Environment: real
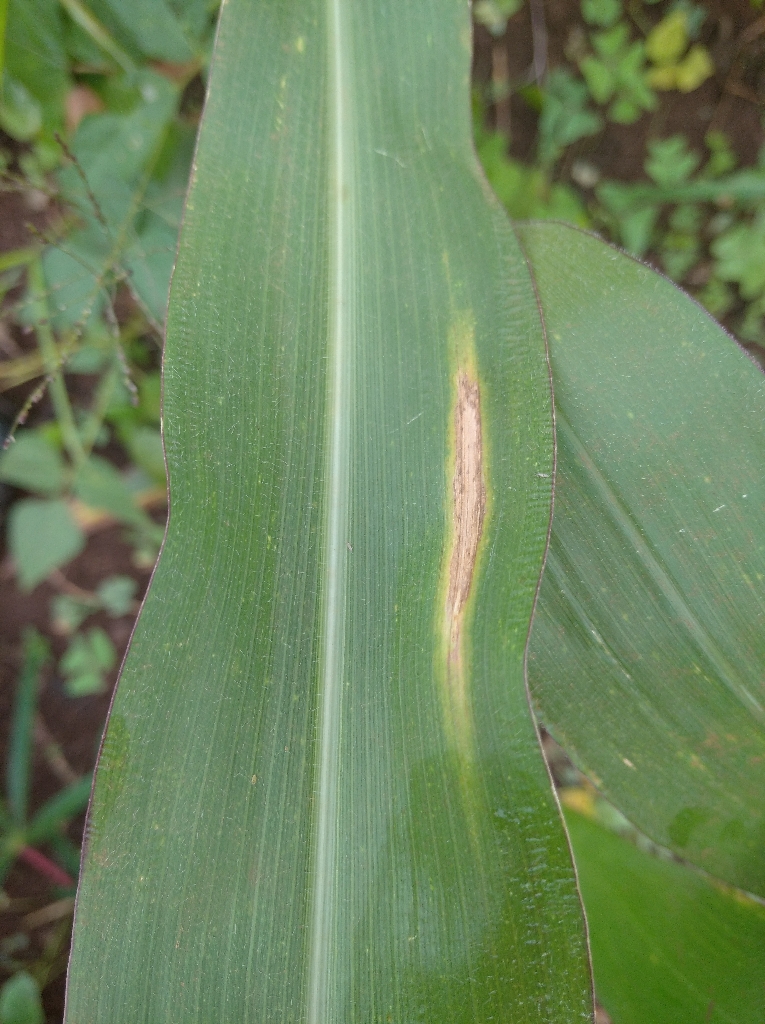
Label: northern_corn_leaf_blight